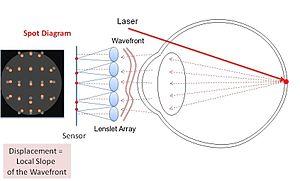
Une aberration est un défaut du système optique qui conduit à la déformation des images. Les aberrations sont définies par rapport à l'optique paraxiale et matérialisent le fait que certains rayons ne convergent pas vers l'image prédite par l'optique géométrique. Ainsi, la théorie des aberrations s'inscrit dans le cadre de l'optique géométrique et ne prend pas en compte les aspects ondulatoire ou corpusculaire de la lumière.